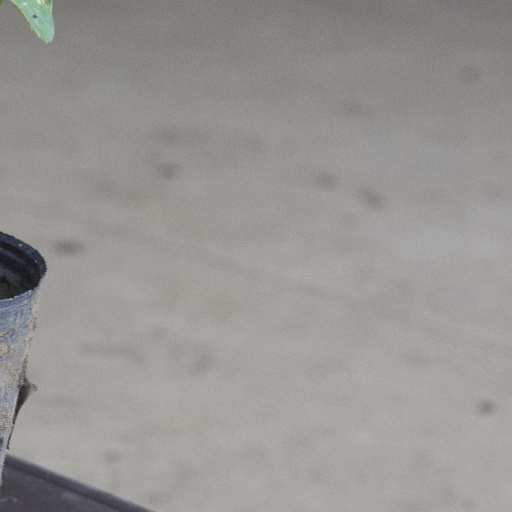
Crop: soybean